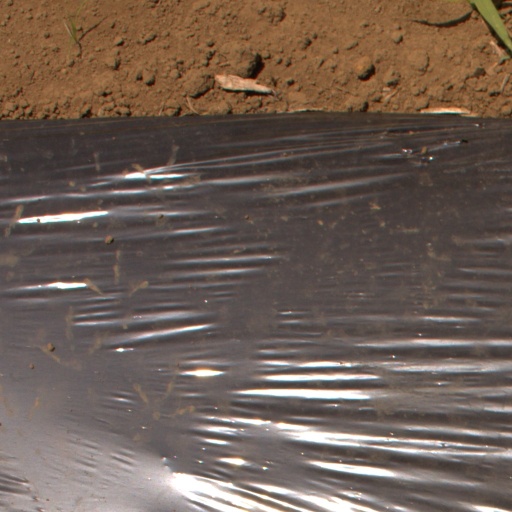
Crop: Jerusalem artichoke